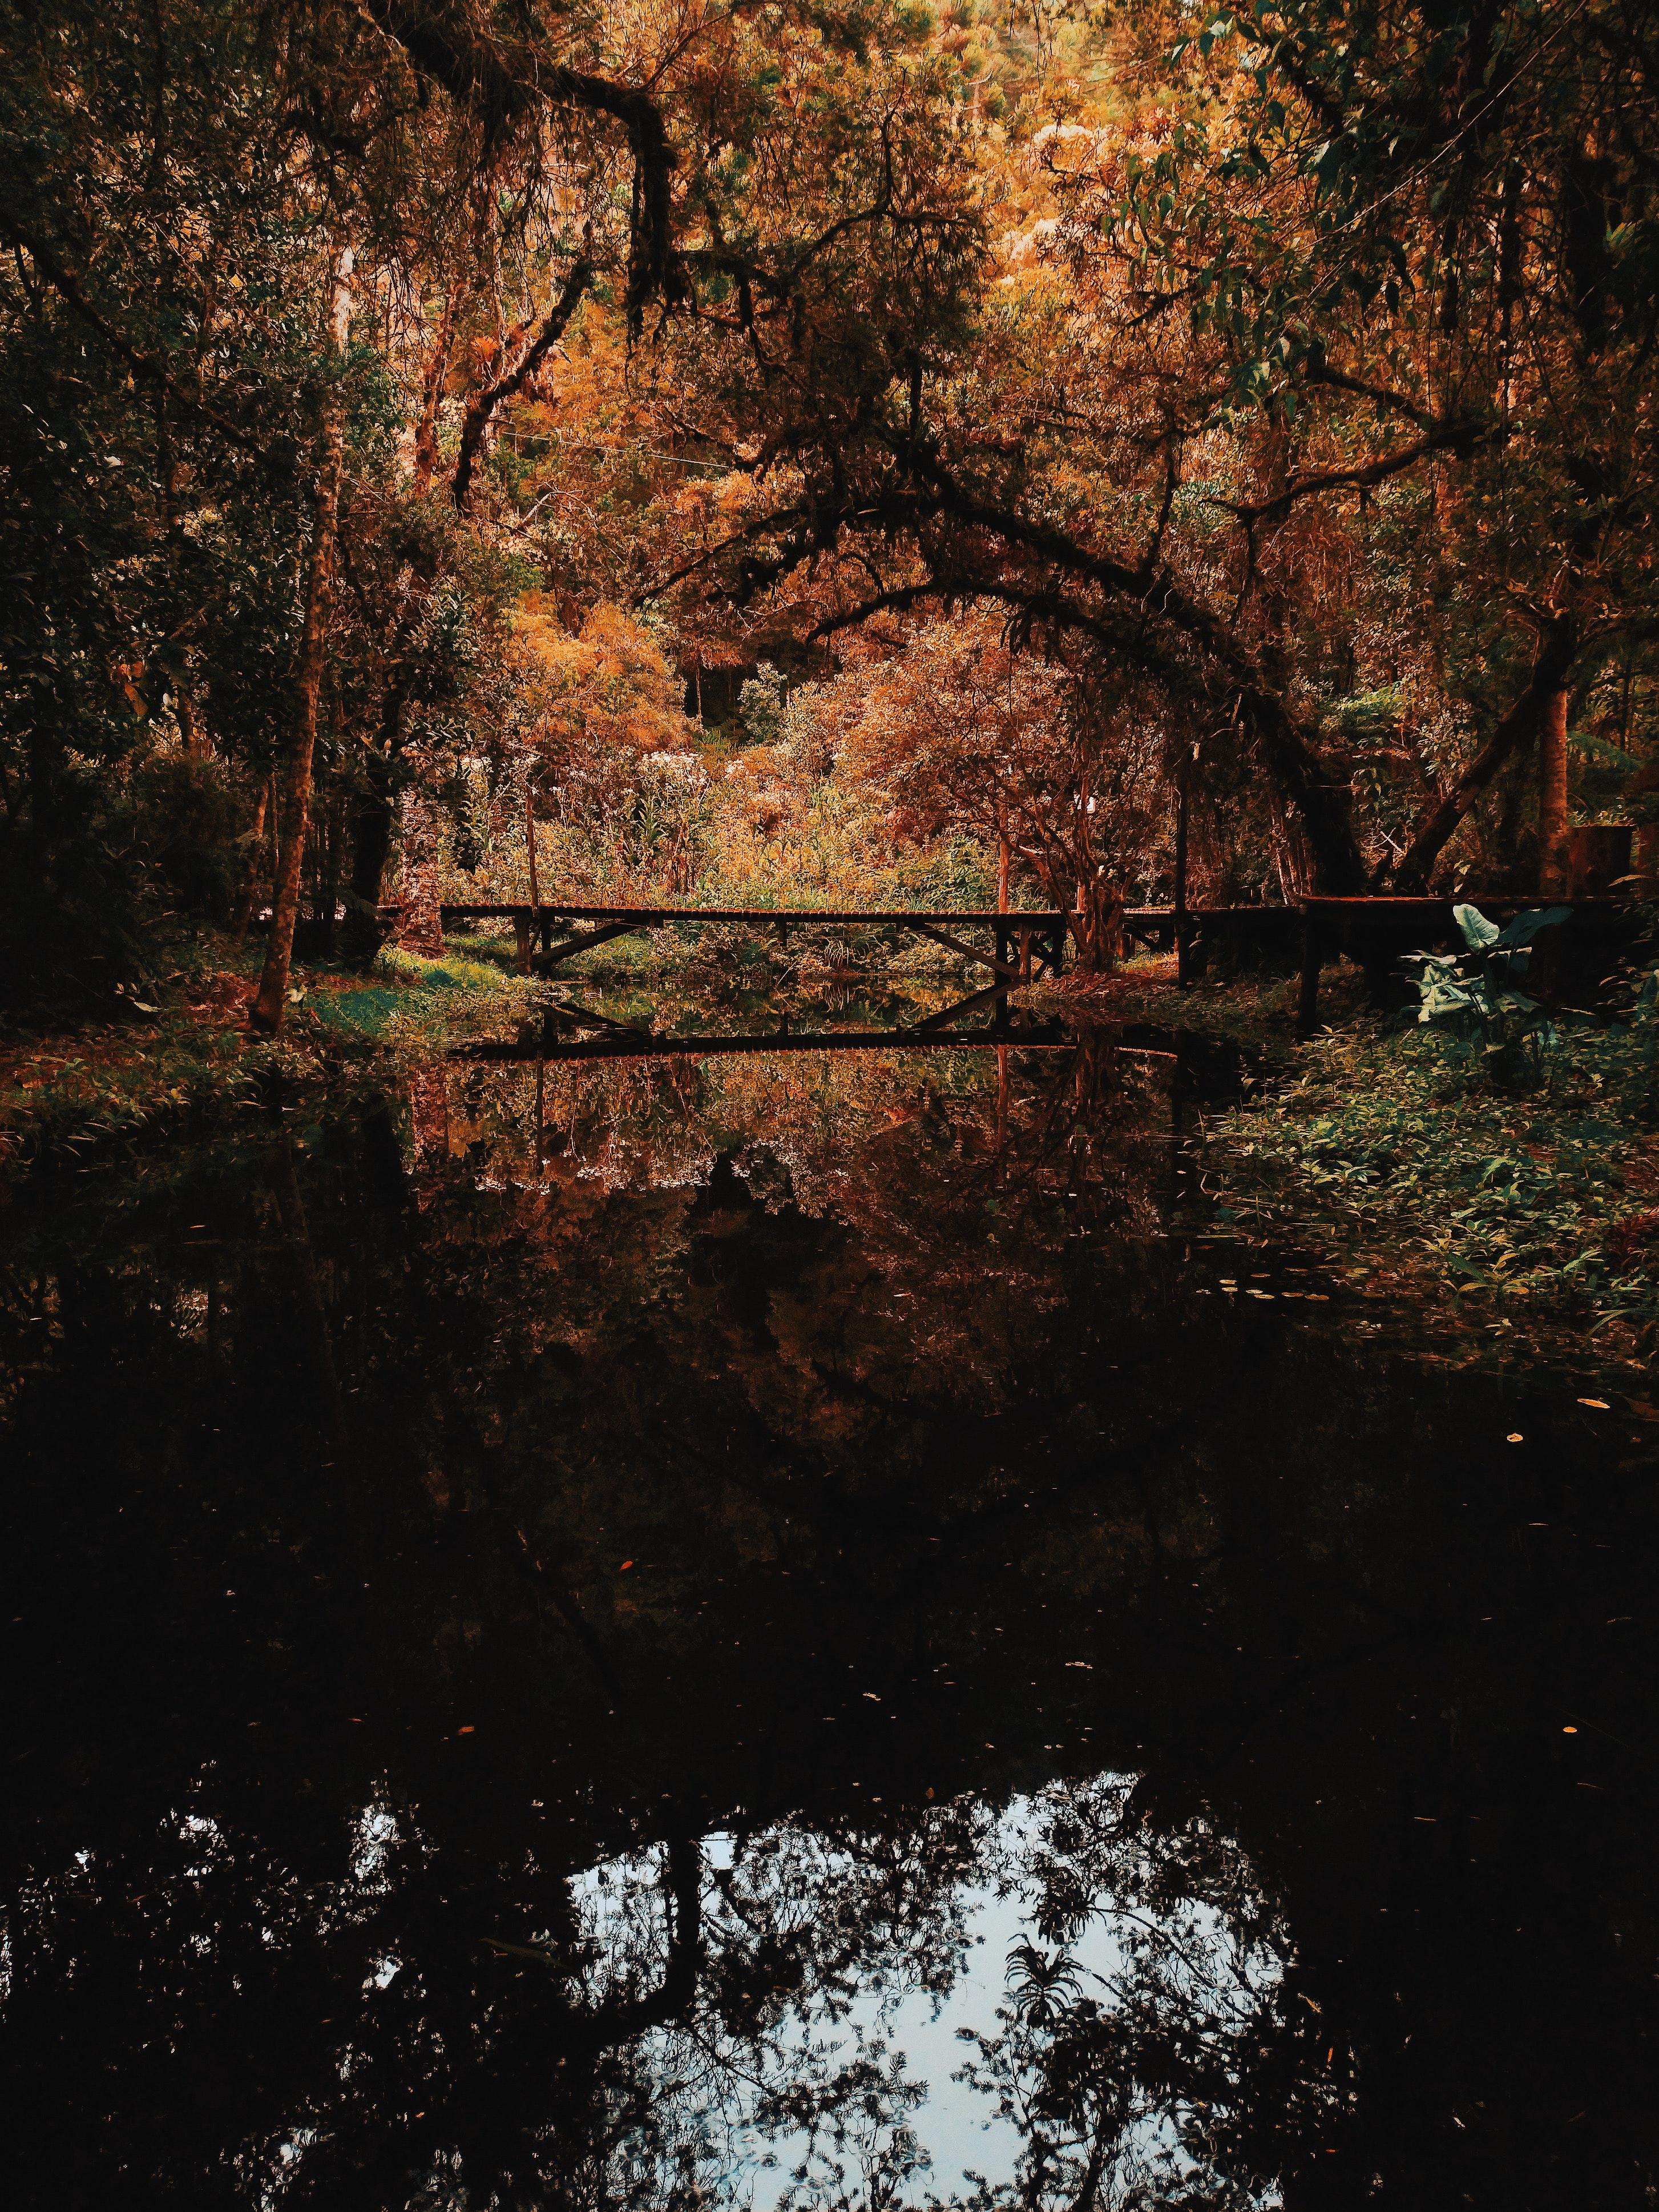
natural landscape, nature, reflection, water, sky, tree, leaf, natural environment, wilderness, autumn, branch, nature reserve, forest, bank, biome, river, watercourse, sunlight, morning, riparian forest, woodland, waterway, deciduous, woody plant, pond, riparian zone, plant, landscape, stream, atmosphere, state park, bayou, creek, temperate broadleaf and mixed forest, swamp, night, wetland, wood, cloud, old growth forest, Northern hardwood forest, Tints and shades, jungle, evening, lake, national park